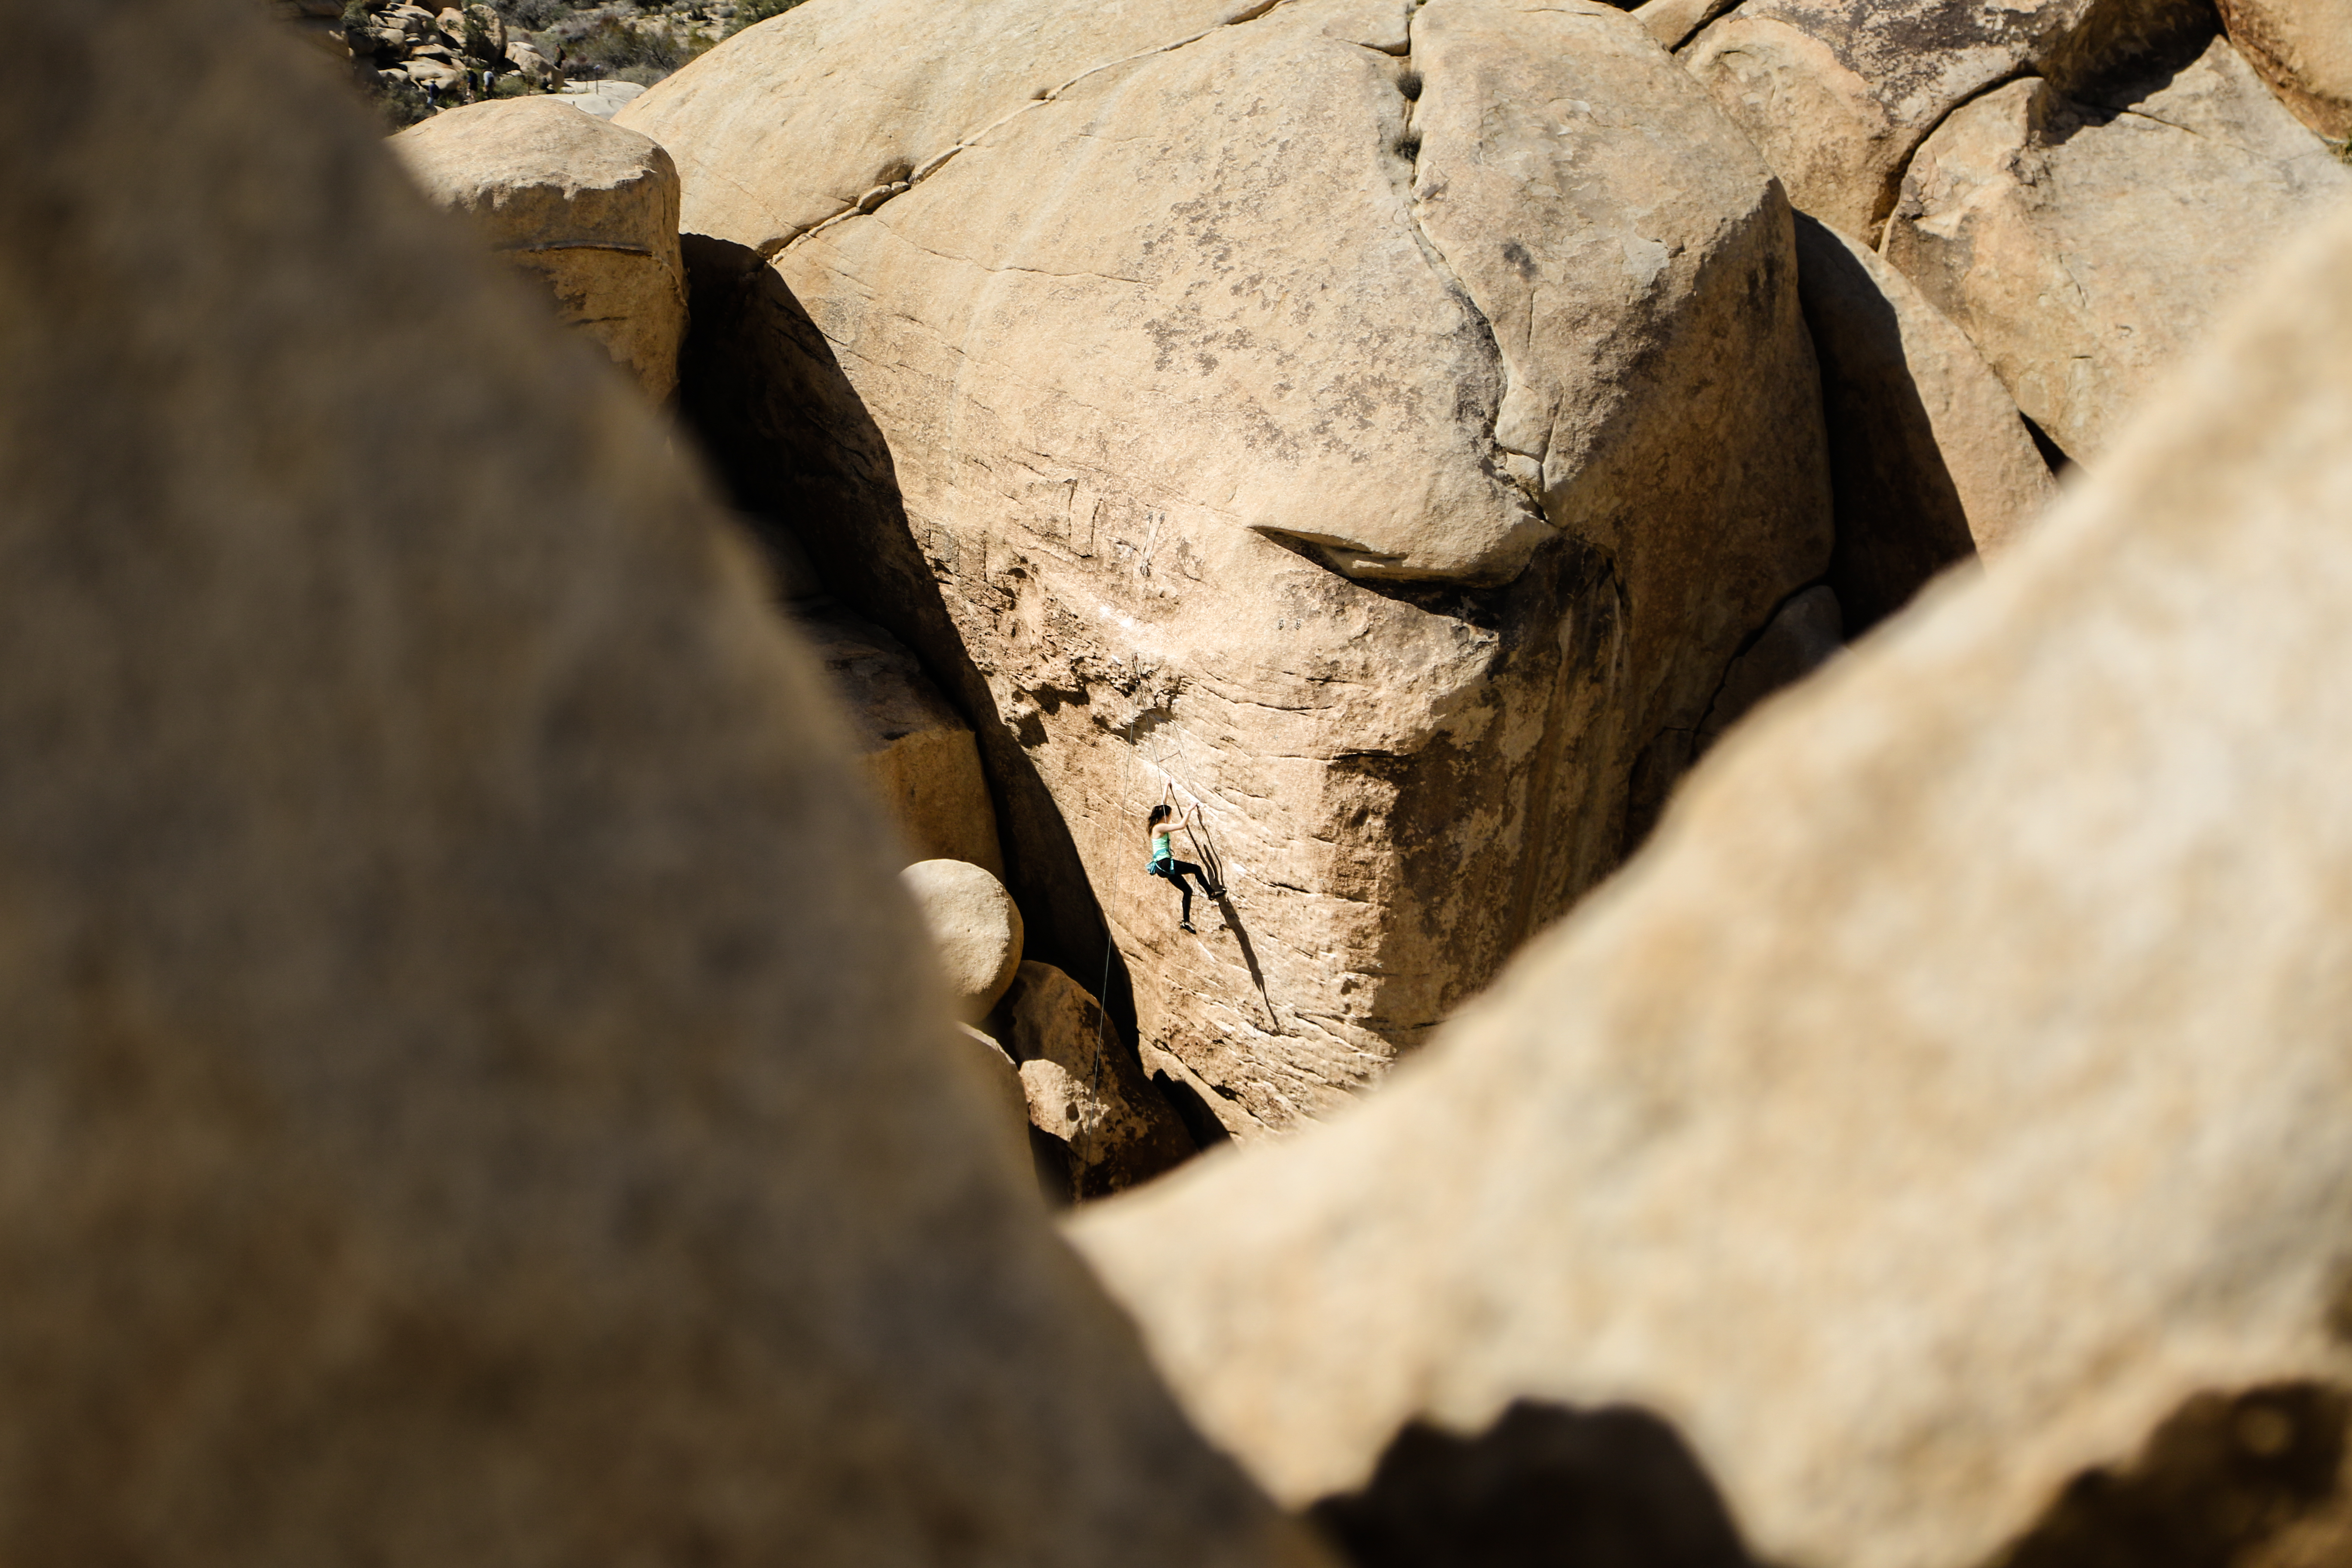
tree, nature, rock, wood, woman, leaf, cliff, female, wildlife, soil, climbing, fauna, material, close up, geology, macro photography